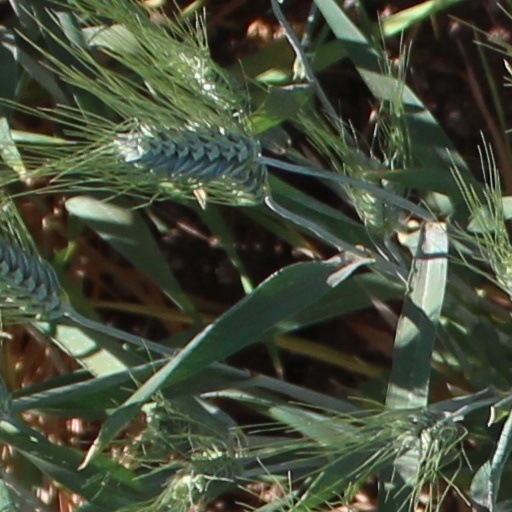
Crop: wheat